Greg Legg

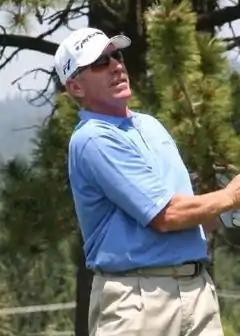
Legg replaced Mike Schmidt (pictured) as the Clearwater Threshers manager in 2005.

After leaving the Red Barons, Legg stayed with the Phillies franchise, moving to the Clearwater Phillies as their hitting coach for 1994 and 1995; the team finished with the Florida State League best record in his second year. In 1996, Legg was inducted into the Southeastern Oklahoma State University Athletic Hall of Fame by his alma mater on January 27. He was the hitting coach for the Scranton/Wilkes-Barre Red Barons that season, when the team posted a 70–72 record.